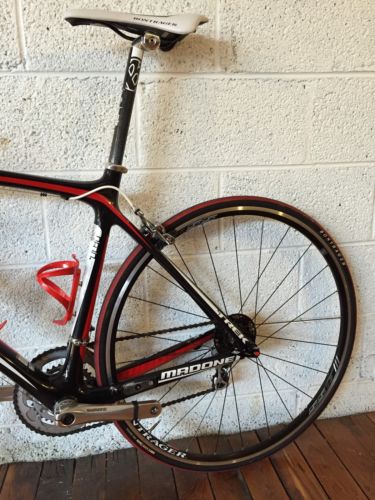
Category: bicycle